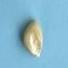
Maize quality: Good